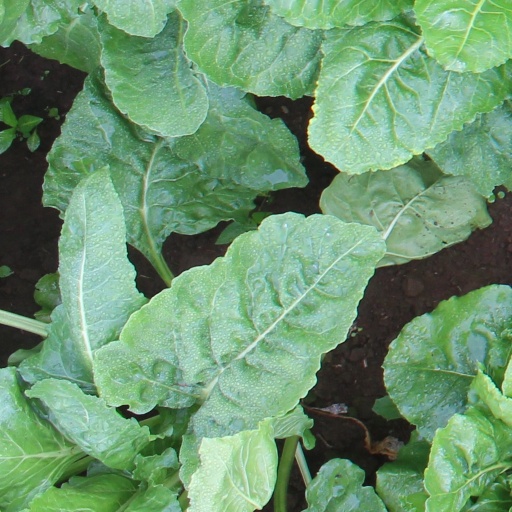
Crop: sugar beet